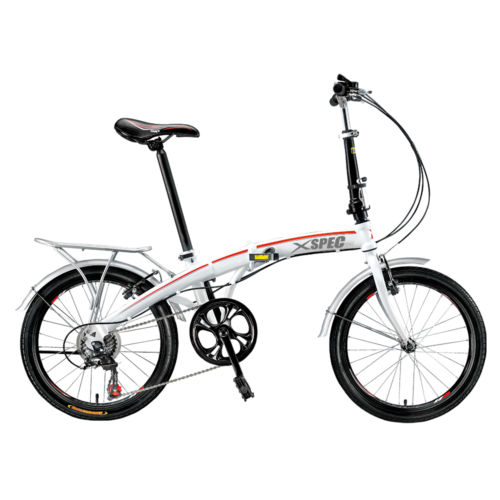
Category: bicycle